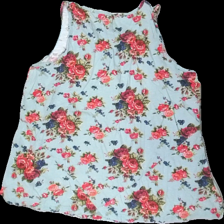
View: back
Type: Top
Category: Ladies
Brand: Kappahl
Colors: Green, Multicolor, Blue, Pink
Material: 100% Cotton
Pattern: Floral print
Cut: Regular
Size: 48
Season: Summer
Price range: 50-100
Recommended usage: Reuse